Acre

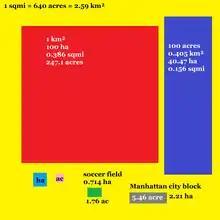
Image comparing the acre (the small pink area at lower left) to other units. The entire yellow square is one square mile; the dark blue area at right represents 100 acres.

The acre is a unit of land area used in the British imperial and the United States customary systems. It is traditionally defined as the area of one chain by one furlong (66 by 660 feet), which is exactly equal to 10 square chains, of a square mile, 4,840 square yards, or 43,560 square feet, and approximately 4,047 m, or about 40% of a hectare. The acre is sometimes abbreviated ac, but is usually spelled out as the word "acre".